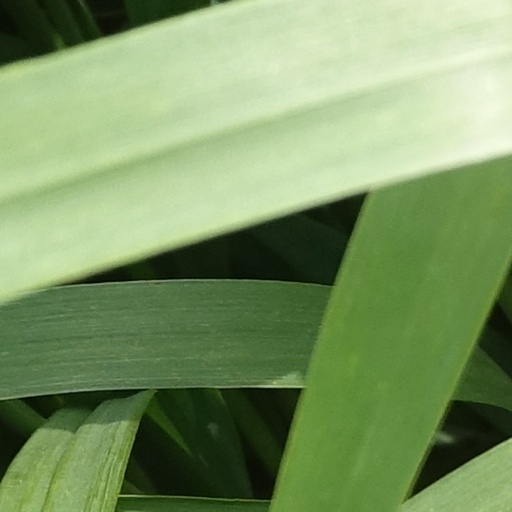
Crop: wheat